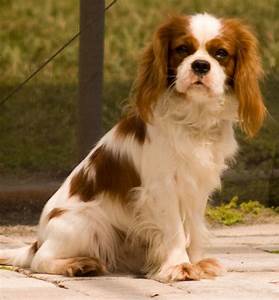
Label: cane